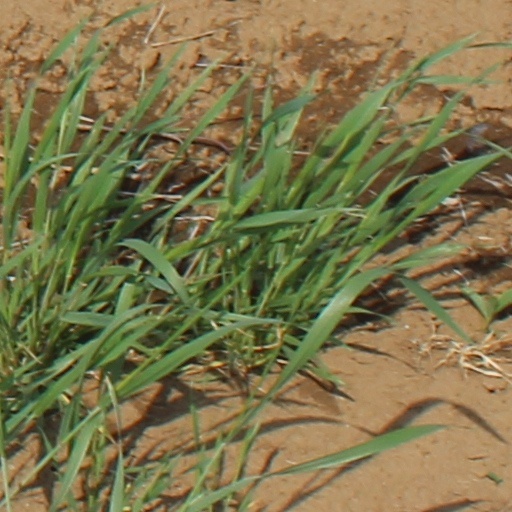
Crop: wheat